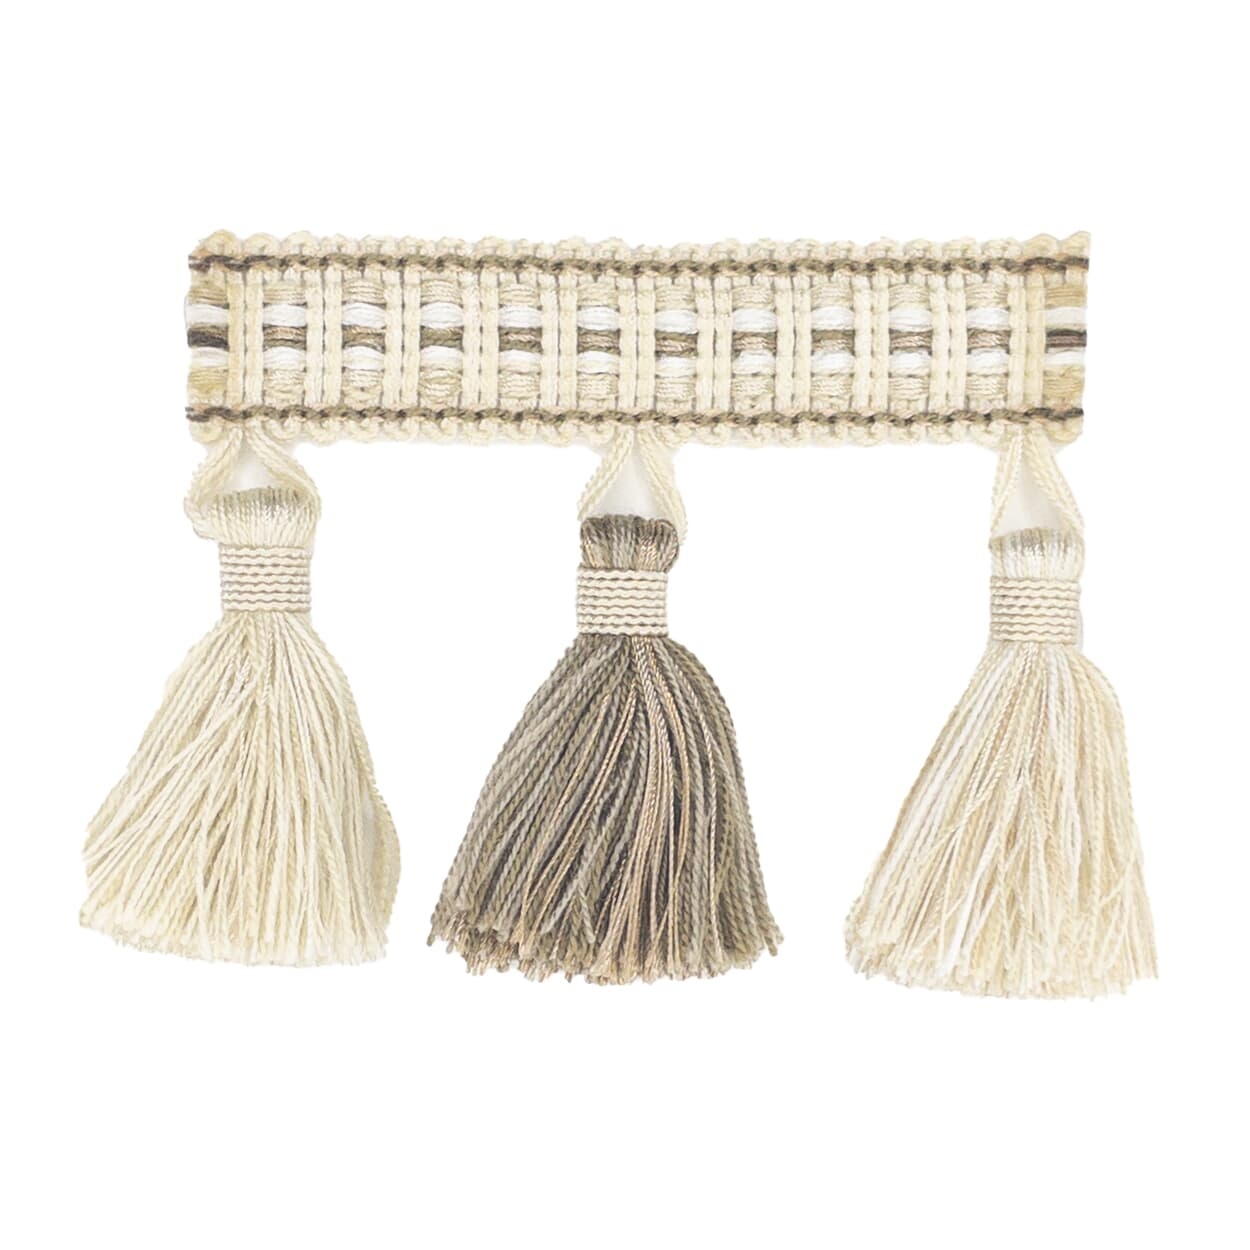
NINA TASSEL FRINGE 3 LINEN
BRAND - STOUT WIDTH - 3.5 in VERTICAL REPEAT - 0.000 HORIZONTAL REPEAT - 5.000 CONTENT - 57%POL 43%SVI CONSTRUCTION - FRINGE-TASSEL PATTERN STYLE - Trim TEST SPECS -
Brand: STOUT
Category: Arts & Entertainment > Hobbies & Creative Arts > Arts & Crafts > Art & Crafting Materials > Embellishments & Trims > Ribbons & Trim > Tassel Trim